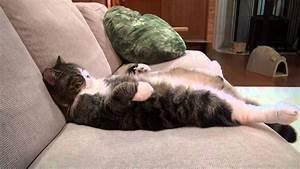
cat